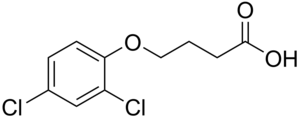
Le 2,4-DB, ou acide 4-(2,4-dichlorophénoxy)butyrique, est un composé organique du groupe des dérivés halogénés de l'acide phénoxycarboxylique et une substance active à propriétés herbicides.